Father Władysław Augustynek Stadium

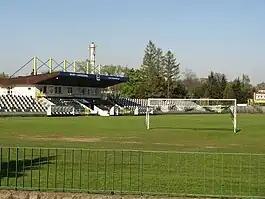

Stadion im. Ojca Władysława Augustynka ("Father Władysław Augustynek Stadium") was a football stadium in Nowy Sącz, Poland. Home to Sandecja Nowy Sącz, it was closed in 2021 and demolished the following year, with Sandecja Stadium being built as its replacement in the same location.